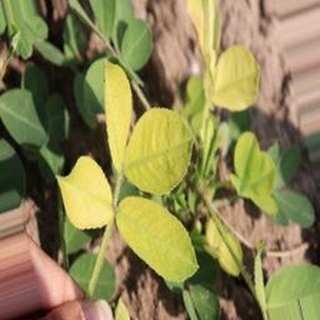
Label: groundnut_nutrition_deficiency